Church of God Ministry of Jesus Christ International

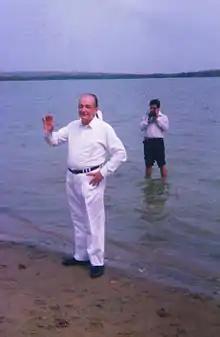
Luis Eduardo Moreno during a baptism

Disappointed by the permanent disagreements with the leaders of the denominations in which they congregated, the Moreno Piraquive family decided not to attend any church anymore and instead, they decided to pray at their house.